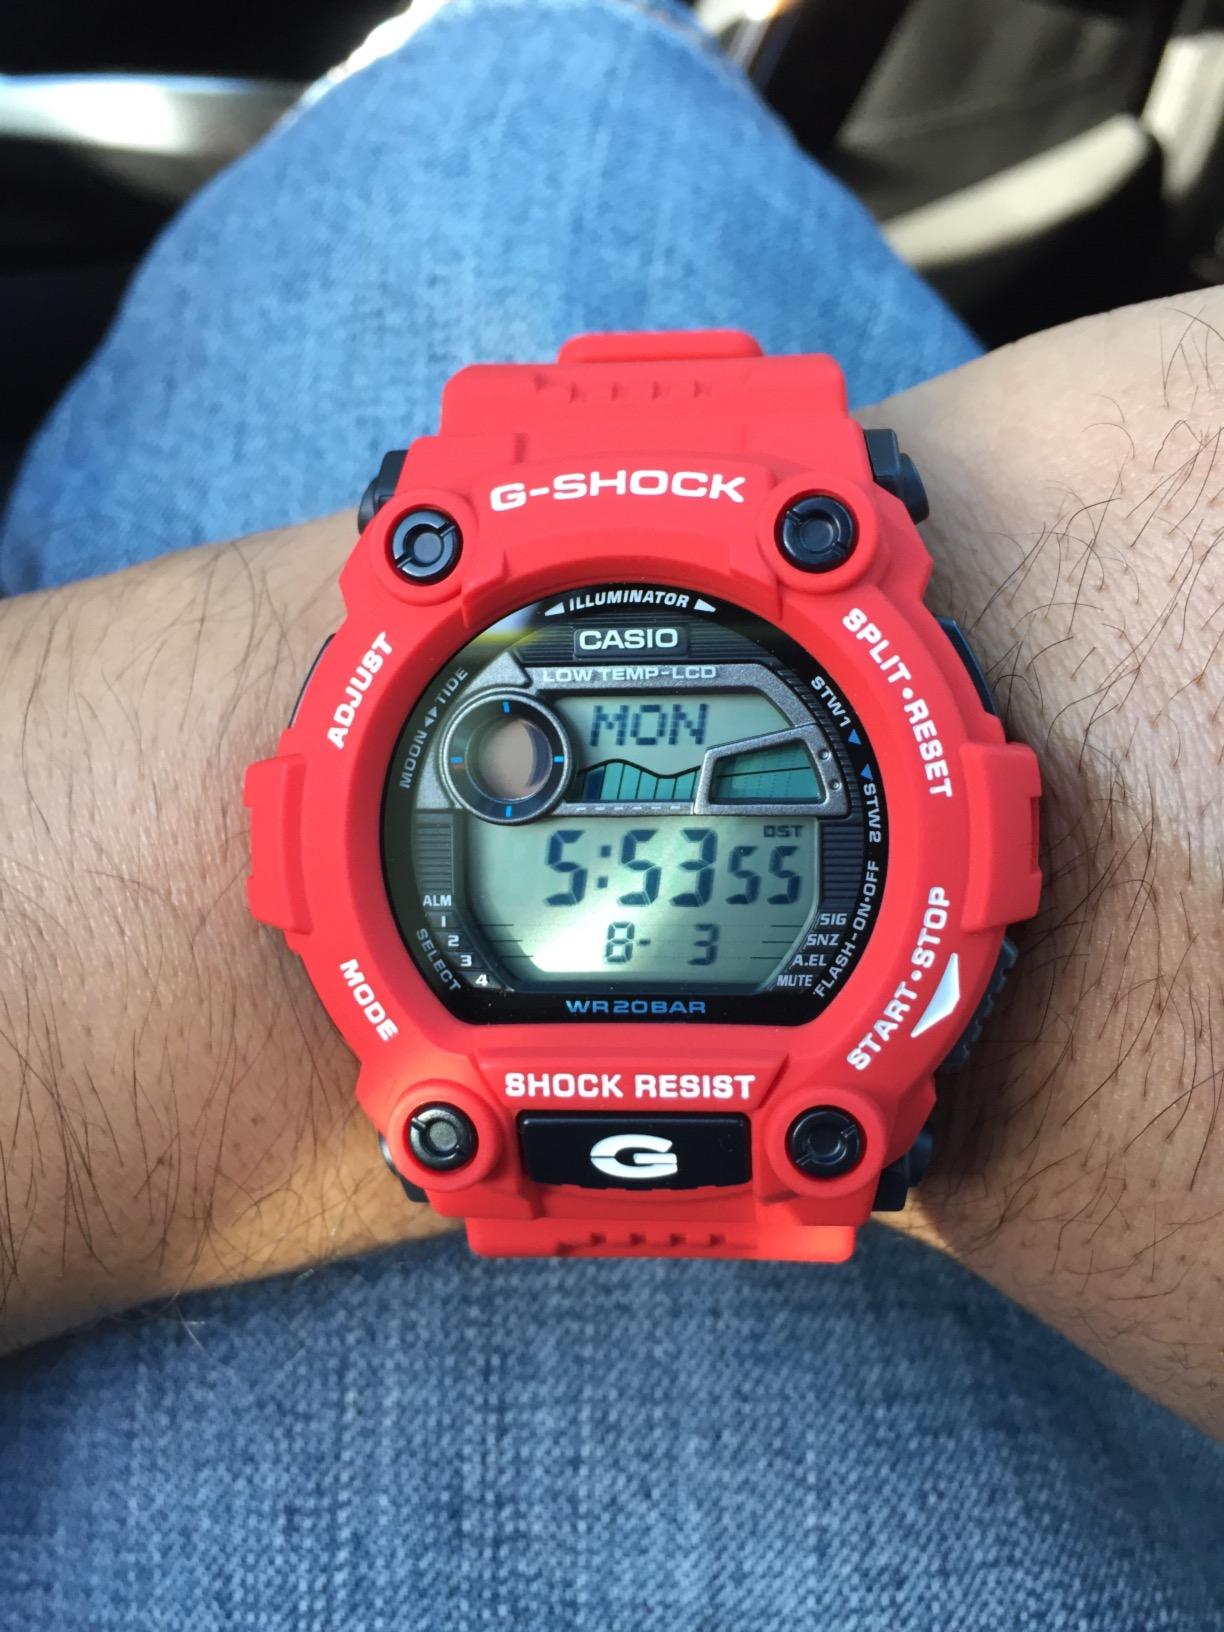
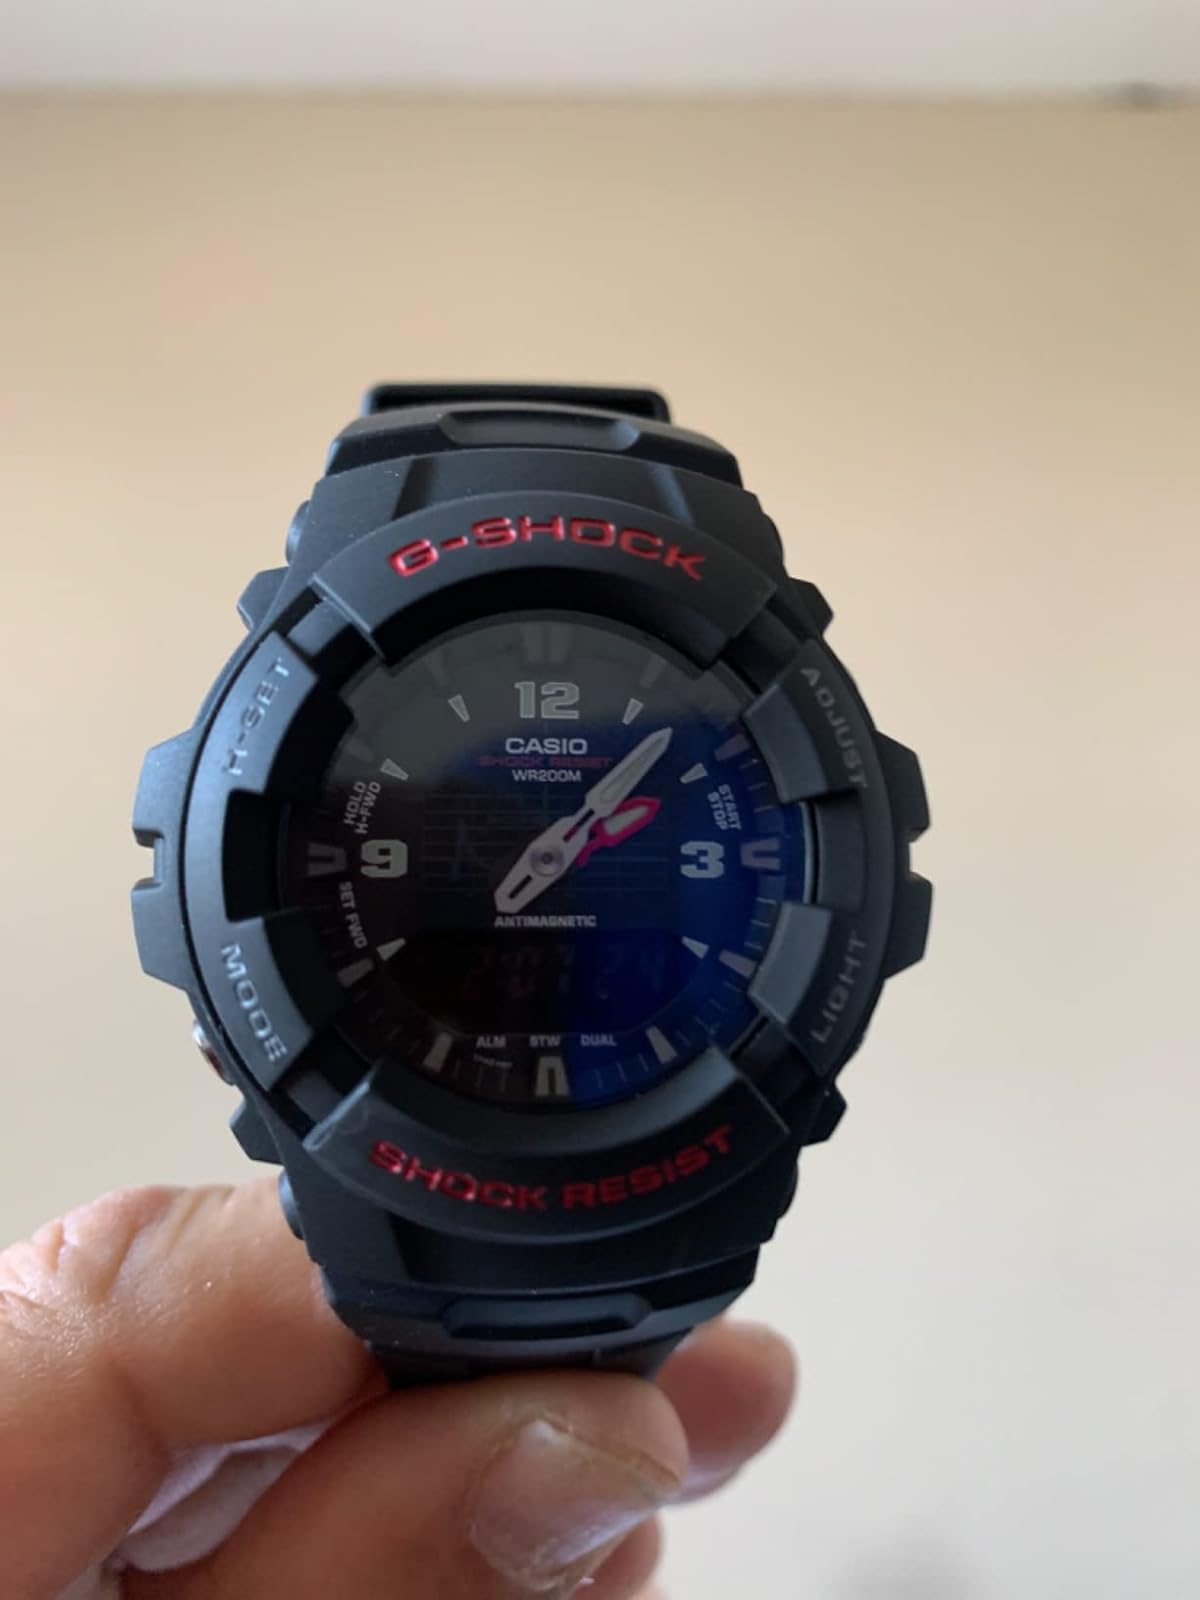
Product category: accessories_watch
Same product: no